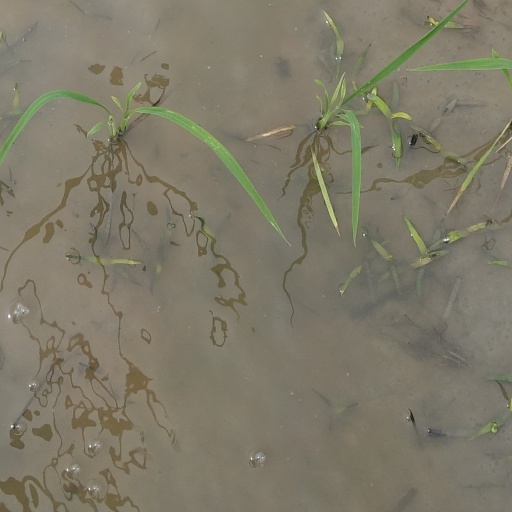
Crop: rice